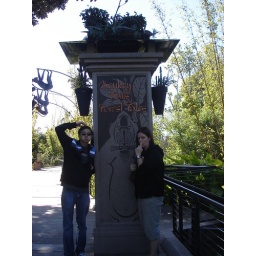
0689- Two monkeys in the forest